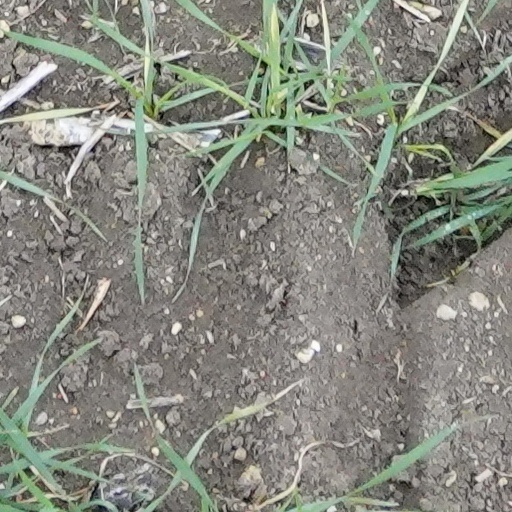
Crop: wheat